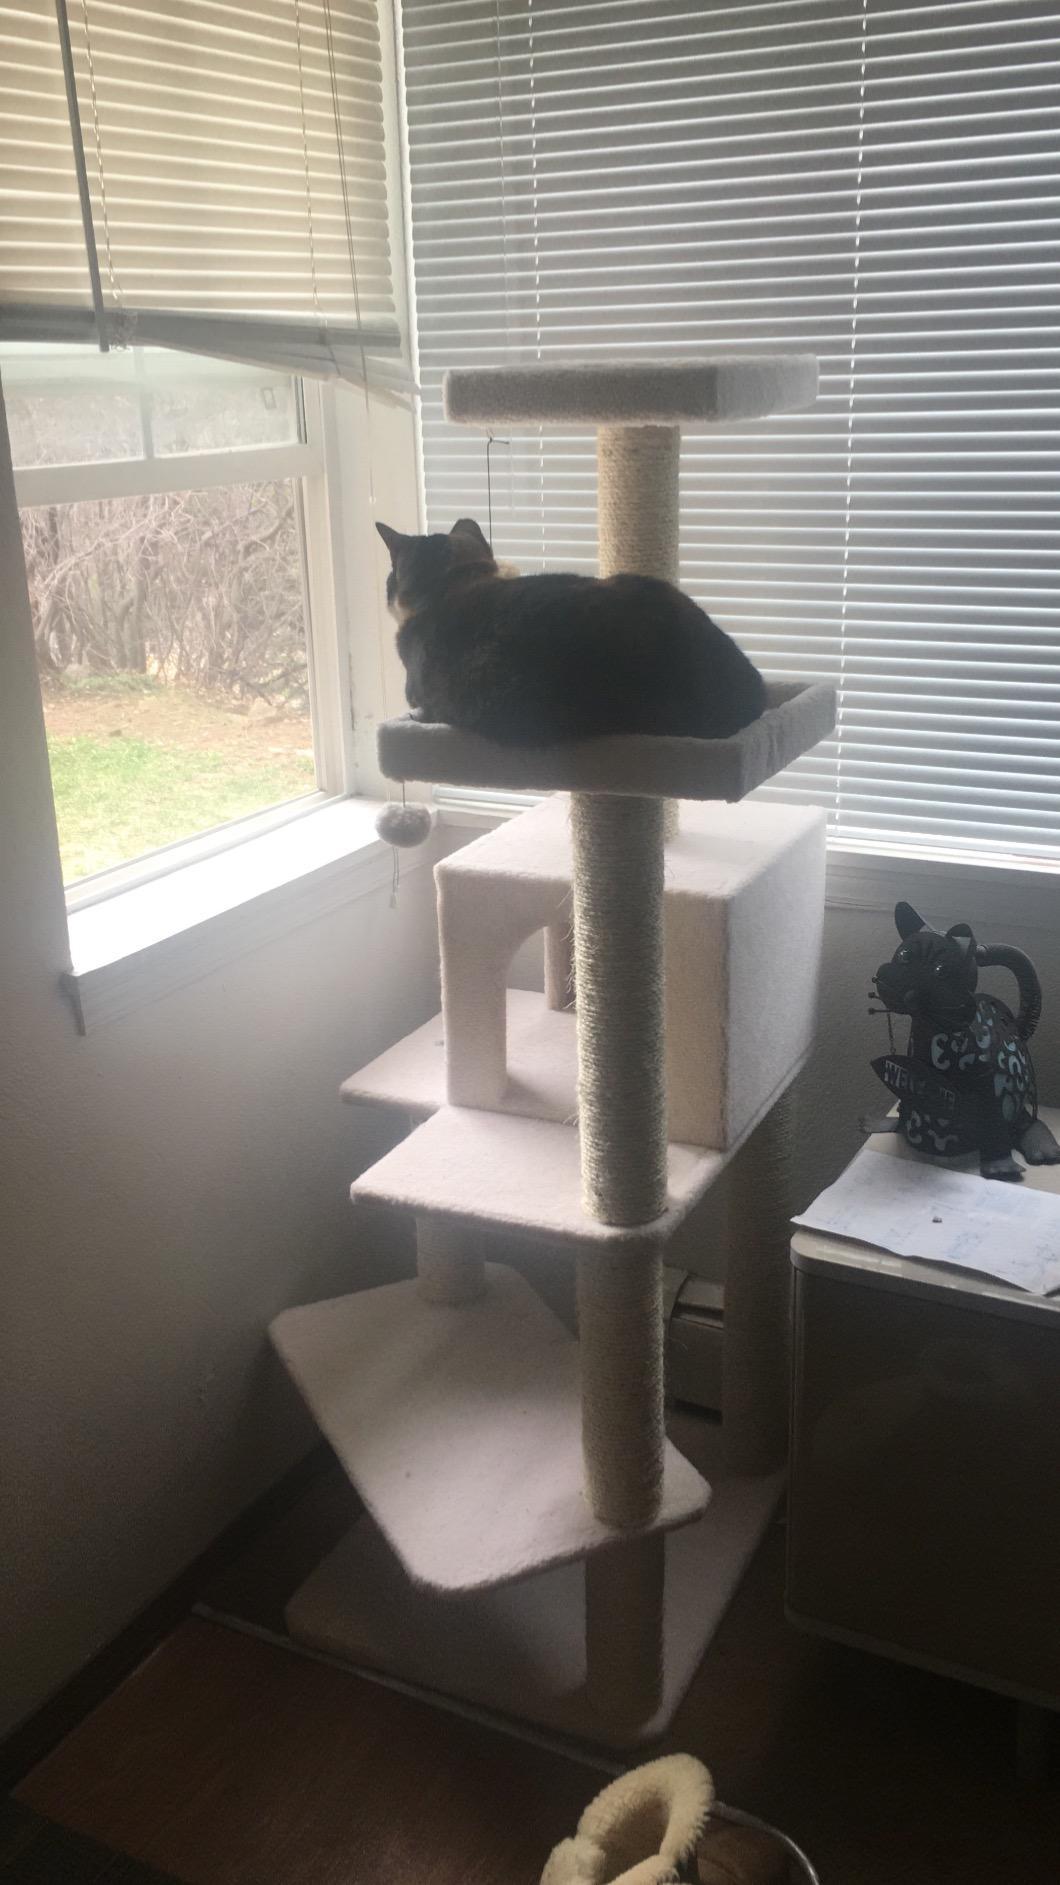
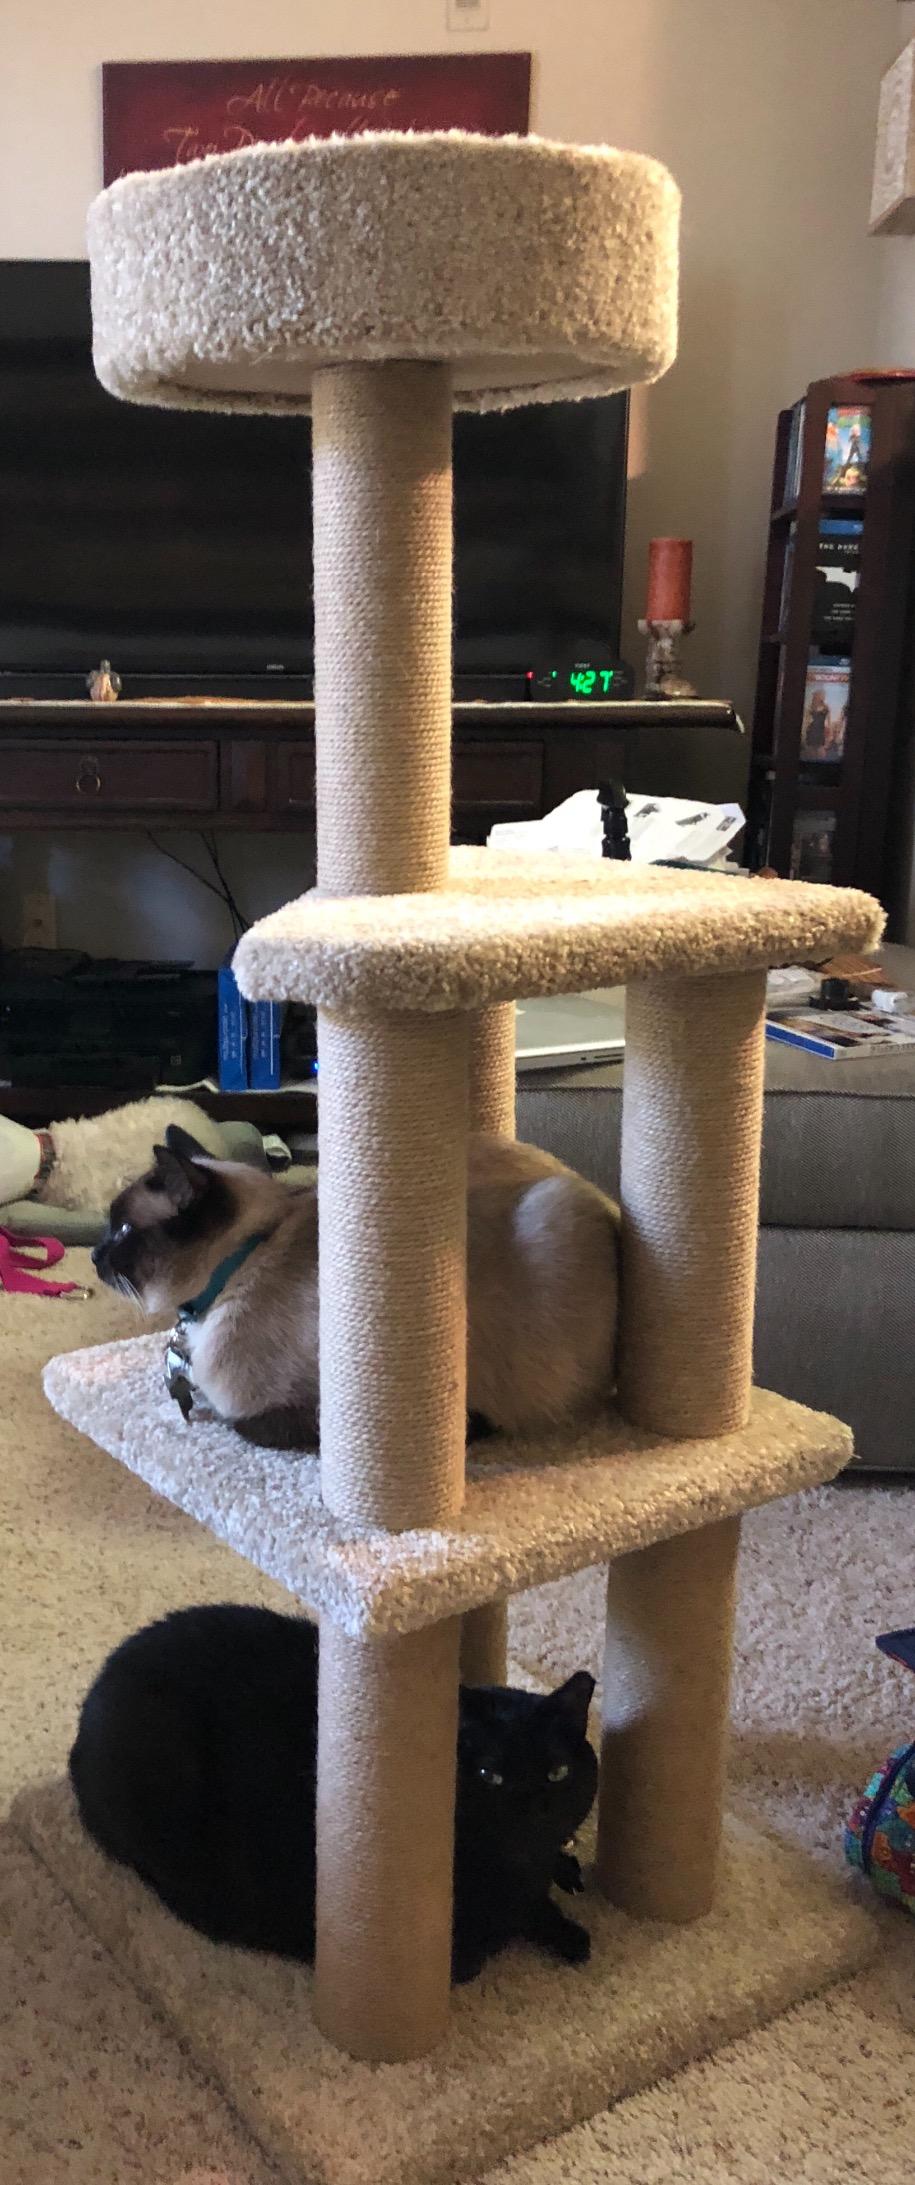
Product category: items_cat tree
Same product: no